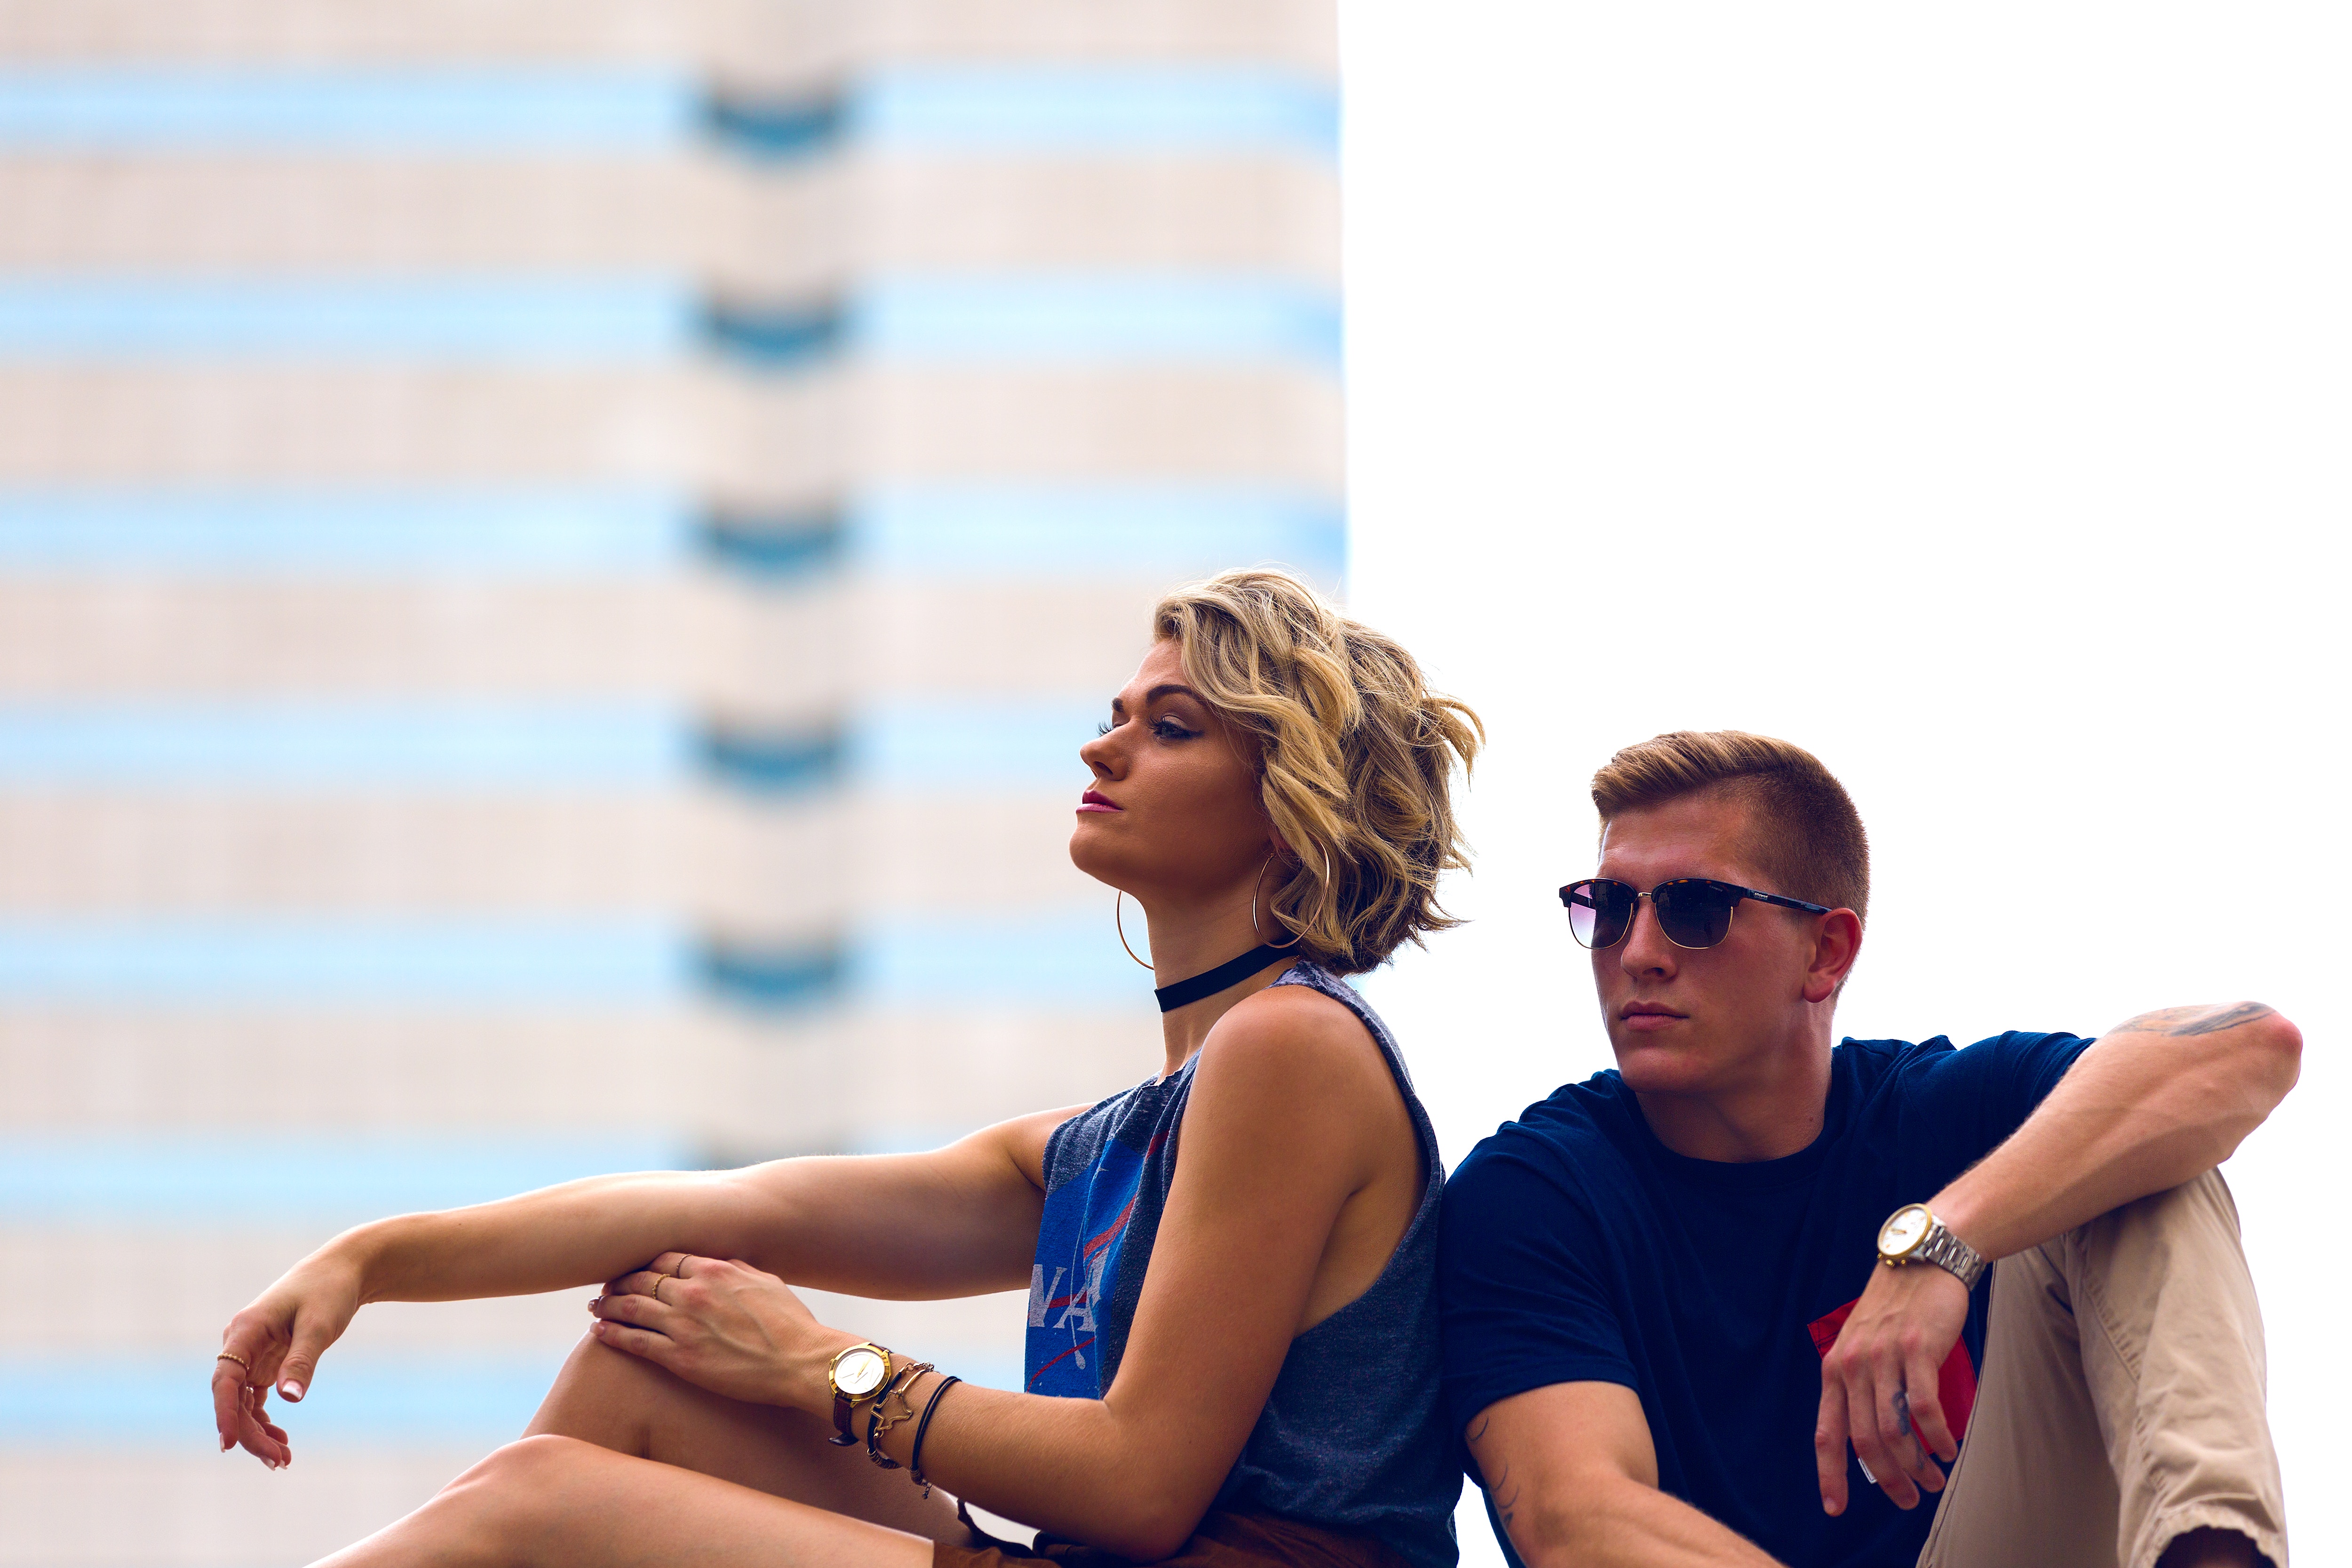
shoe, girl, summer, vacation, sitting, blue, leisure, fun, sunglasses, eyewear